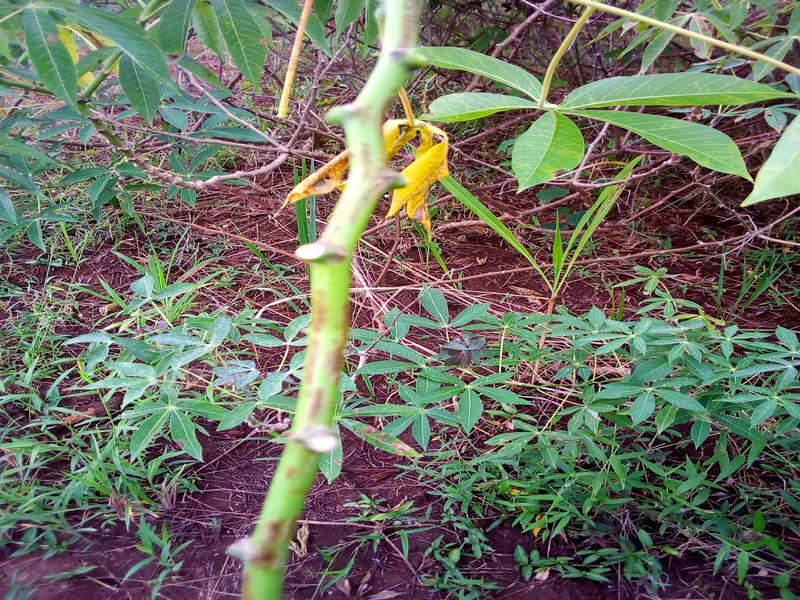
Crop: cassava
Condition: brown_streak_disease